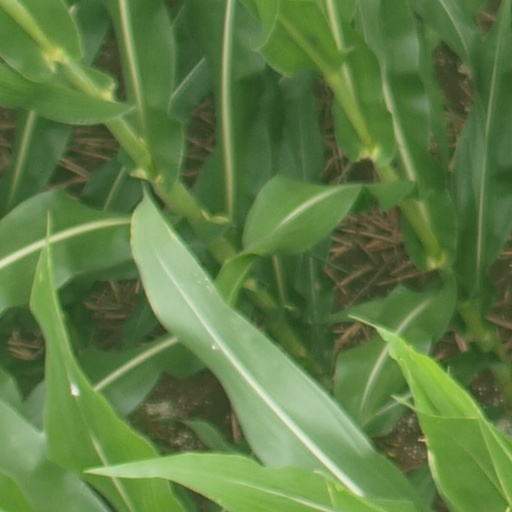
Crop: maize; corn